Bianca Matte

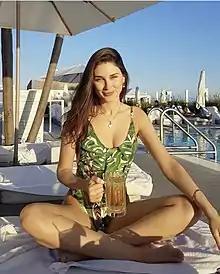
Miss Roraima 2013

Bianca Matte (Roraima, October 13, 1990) is a Brazilian beauty queen and holder of the titles of Miss Roraima 2013 and Miss Brazilian Tourism 2014.